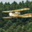
Label: airplane